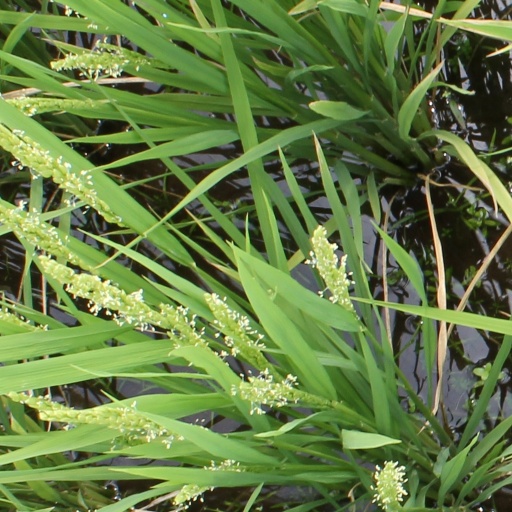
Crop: rice